Little Finnup House

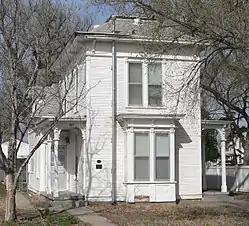

The Little Finnup House, located at 401 N. Ninth St. in Garden City, Kansas, was built in 1886. It was listed on the National Register of Historic Places in 2000.